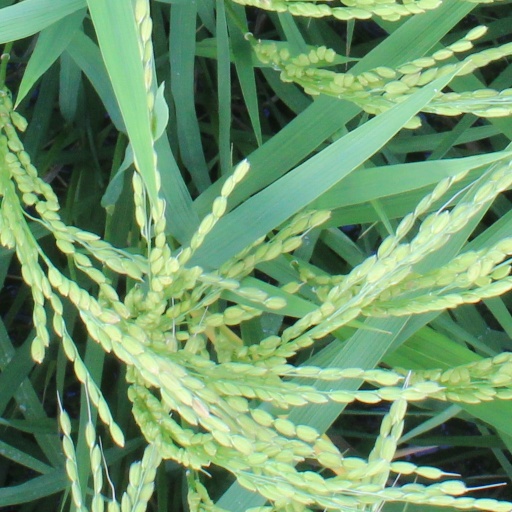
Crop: rice